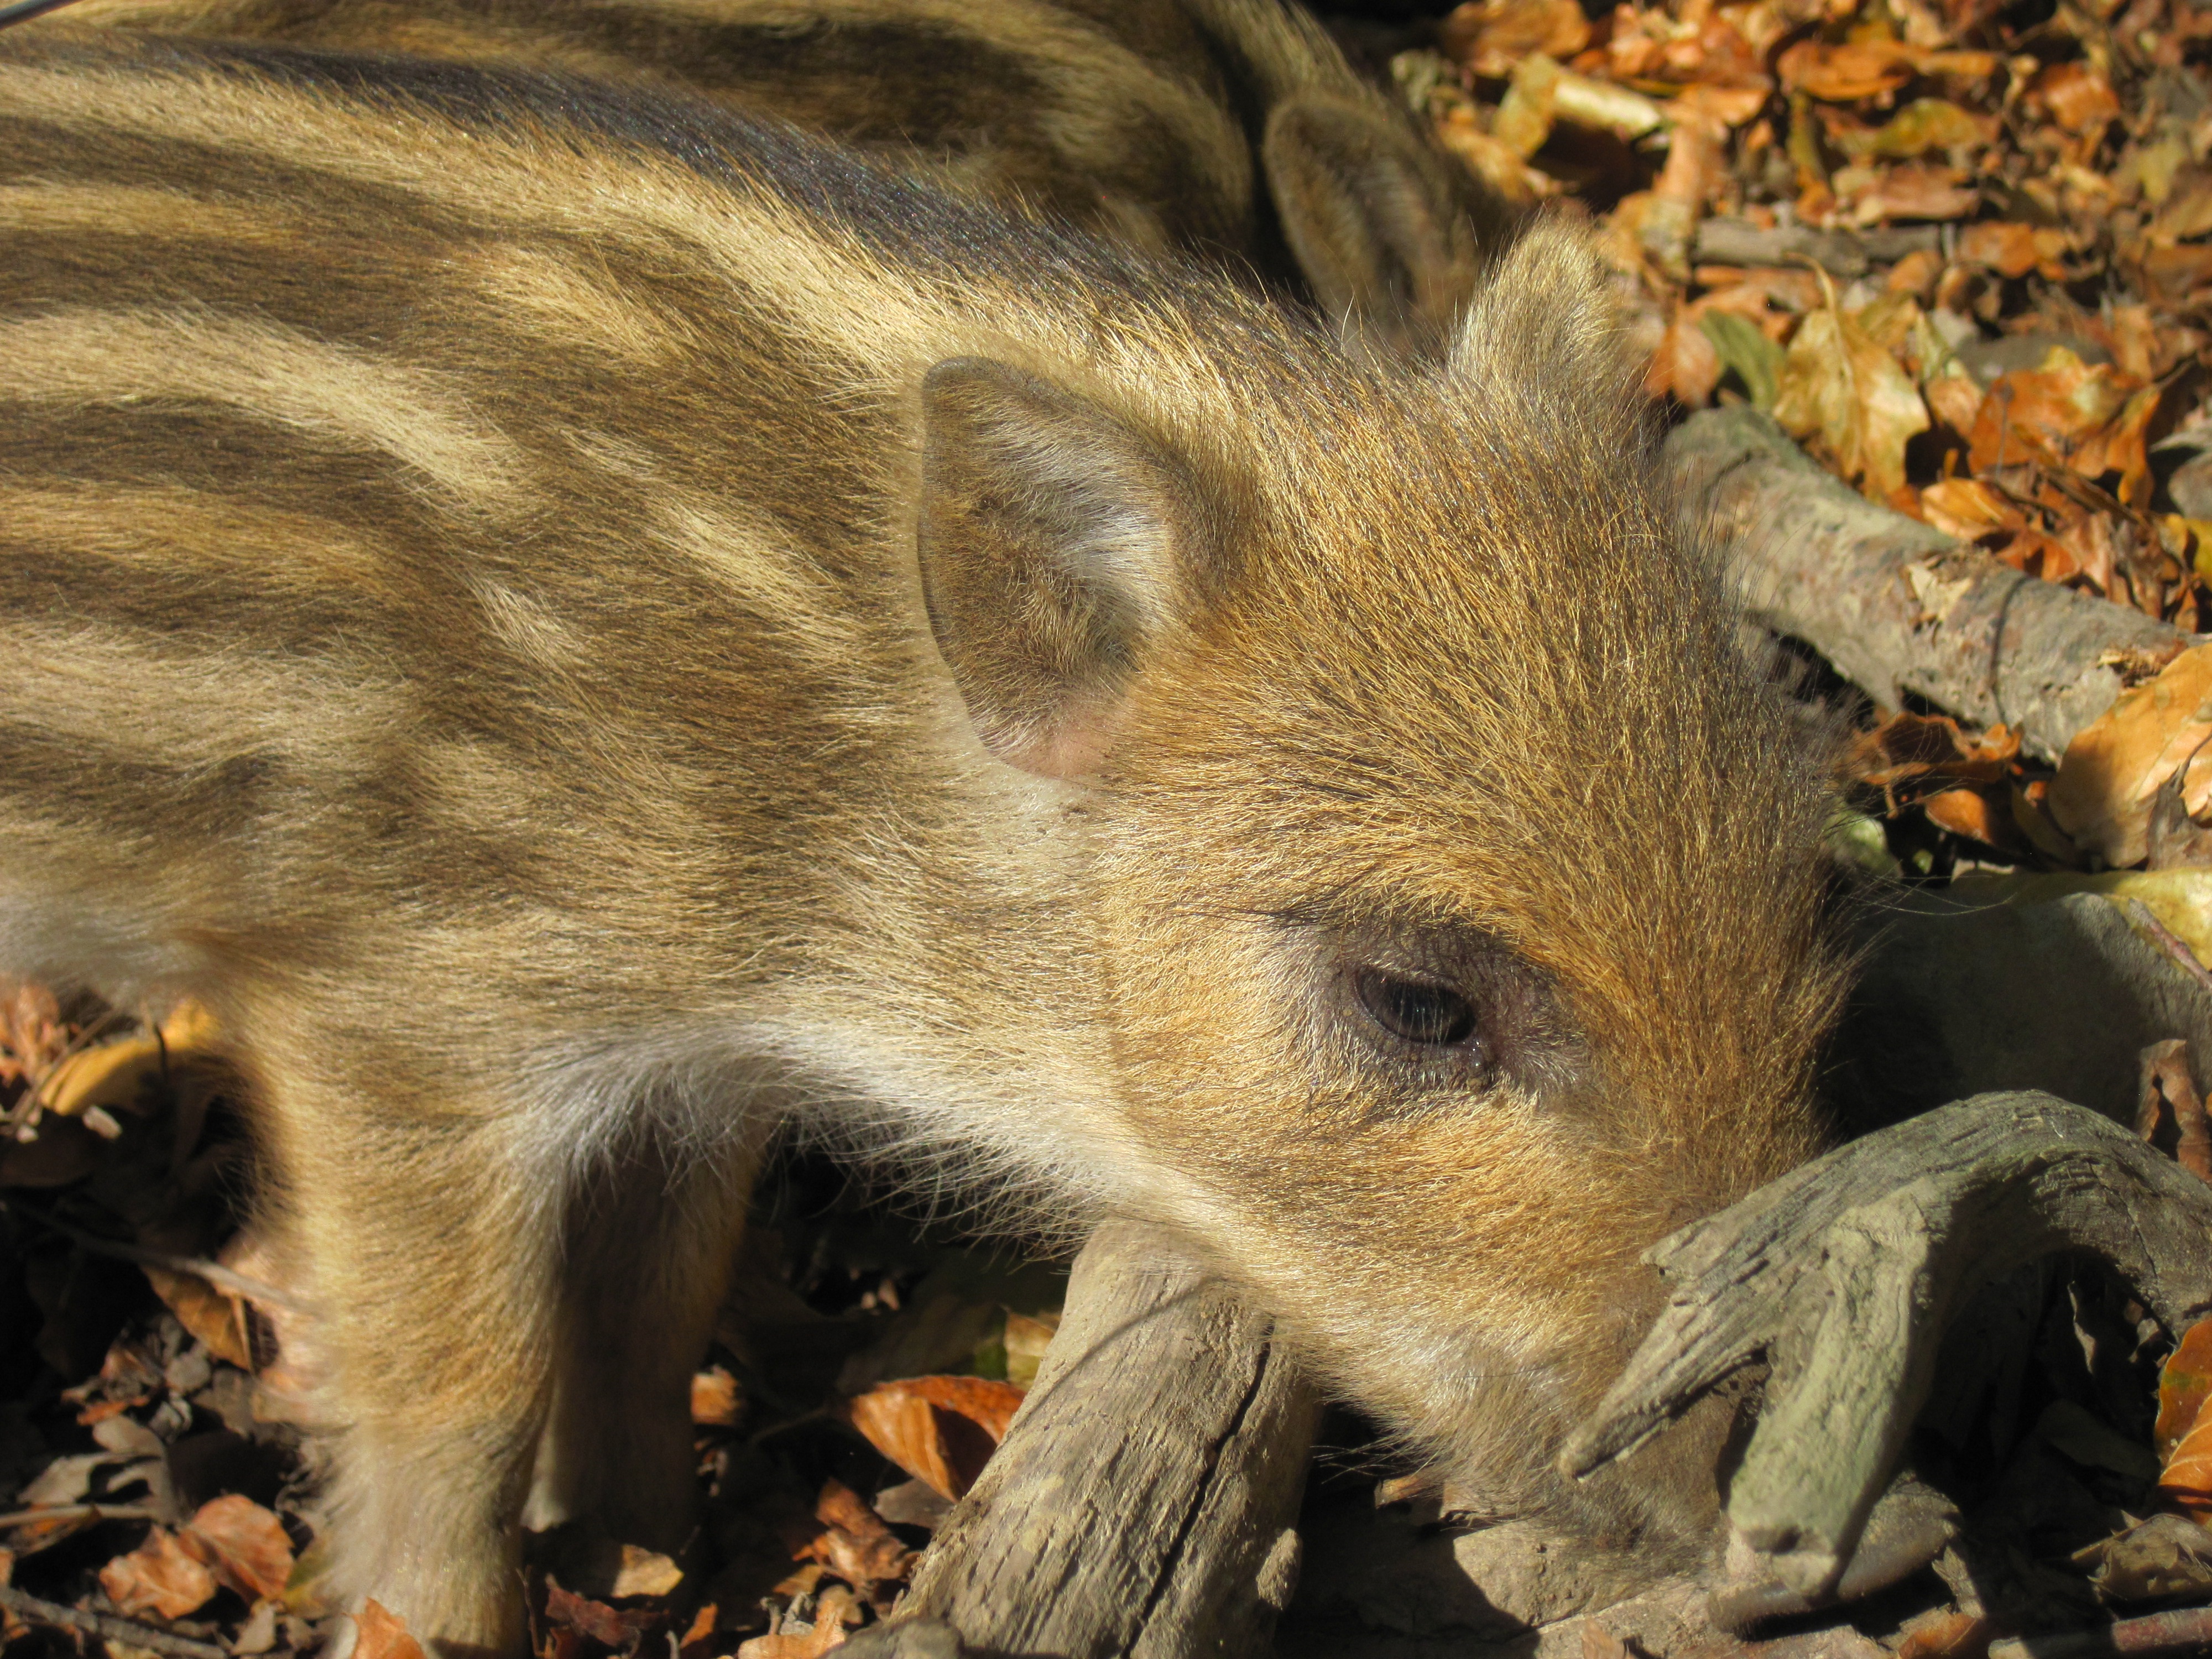
nature, forest, sun, wildlife, autumn, mammal, rodent, fauna, boar, leaves, whiskers, vertebrate, pig, head drawing, young animal, wild boar, rooting, launchy, pig like mammal, peccary